Question: Please indicate a possible affordance area of the surfboard that can be used for carrying
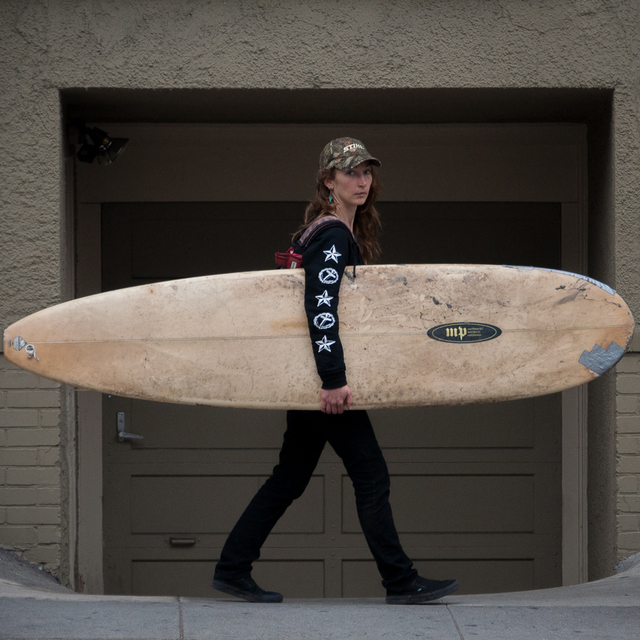
Answer: [6.617, 262.256, 624.962, 404.211]